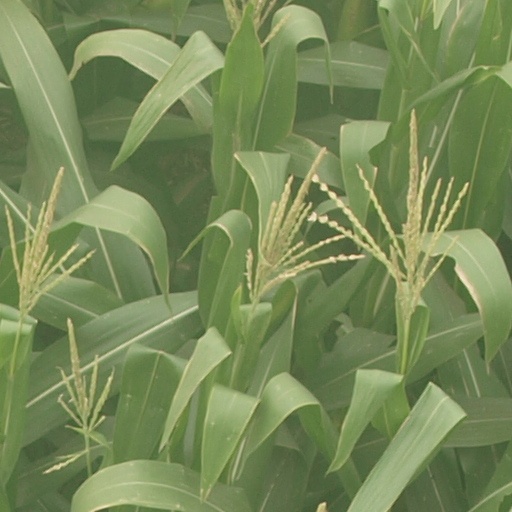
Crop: maize; corn